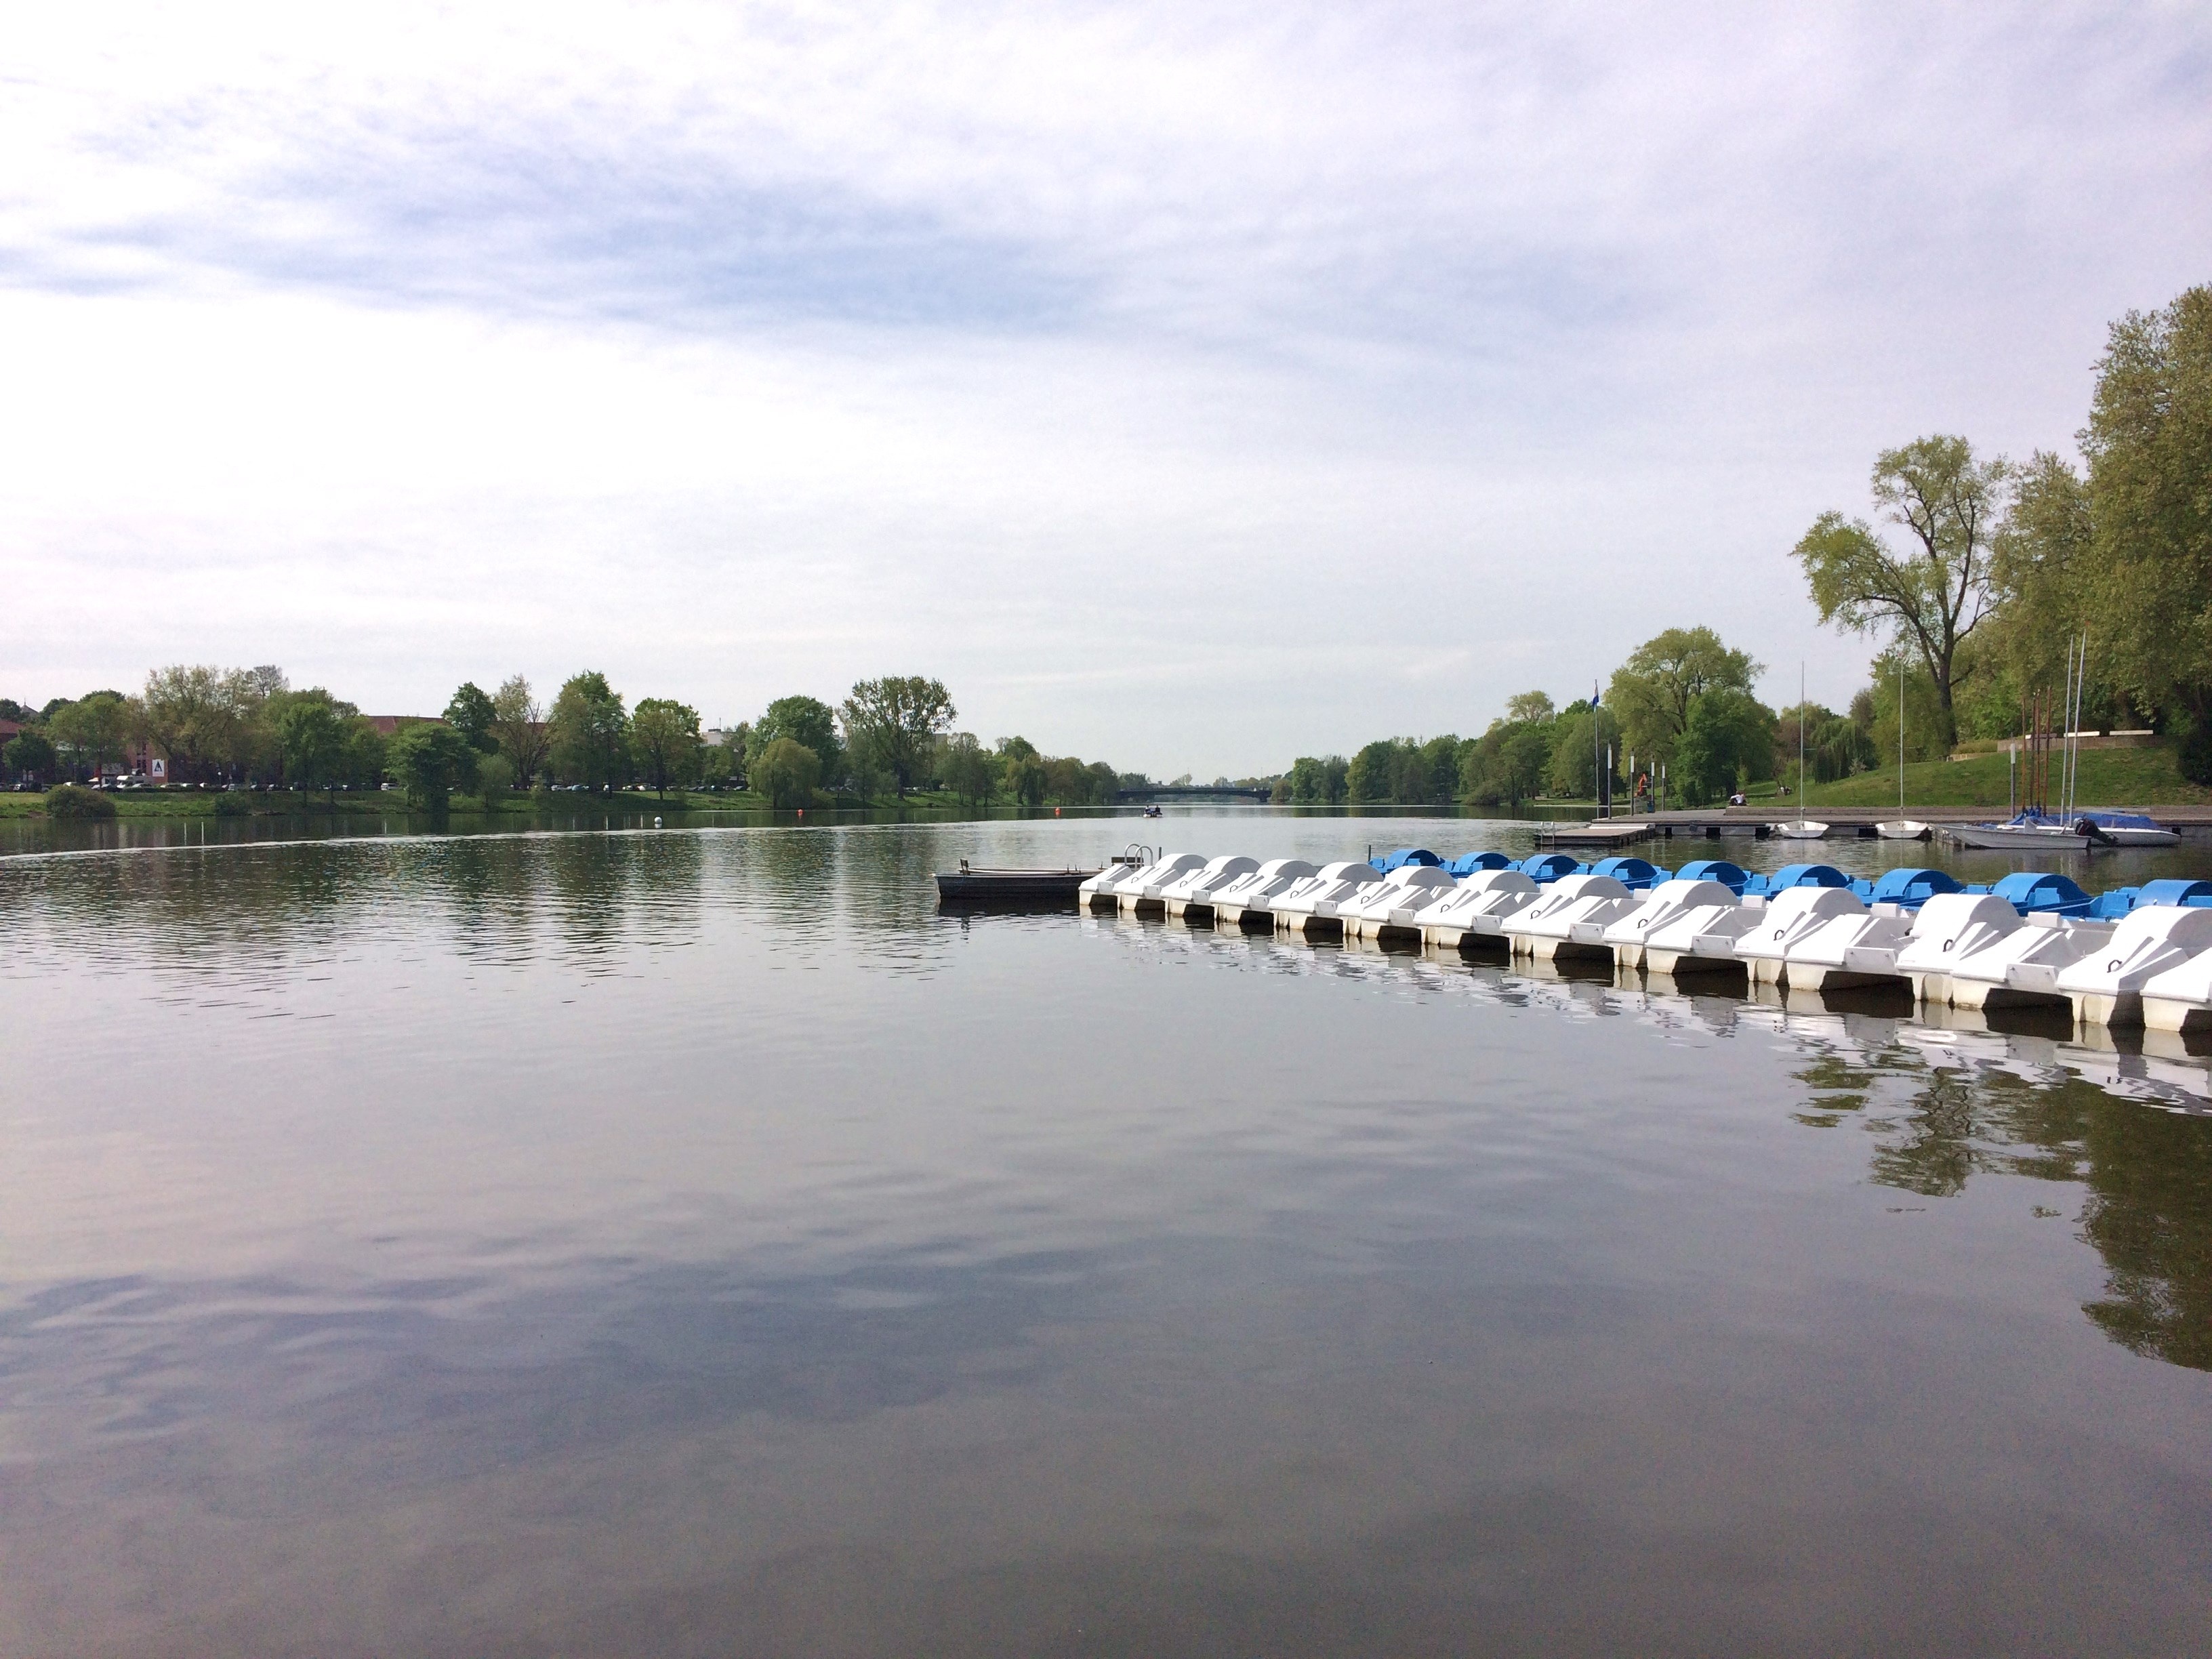
water, dock, lake, river, pond, spring, reflection, rest, reservoir, waterway, boating, quiet, pleasure, westfalen, munster, pedal boats, aasee